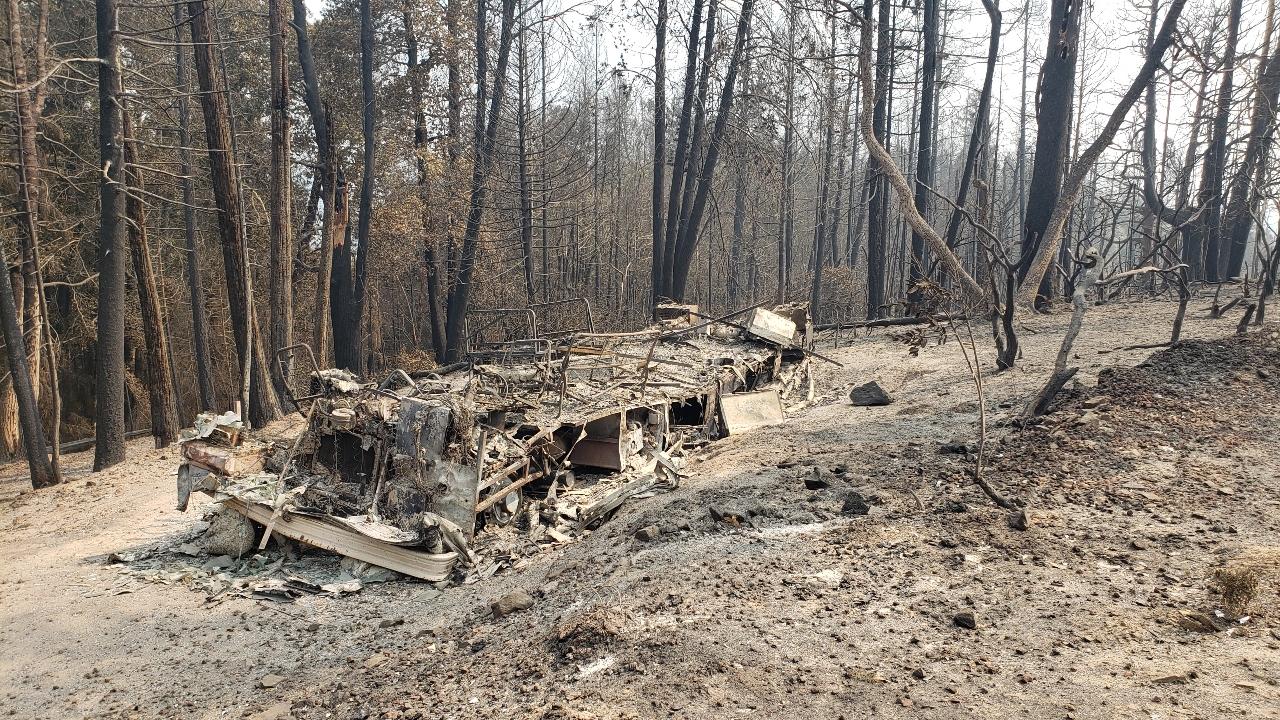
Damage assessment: destroyed